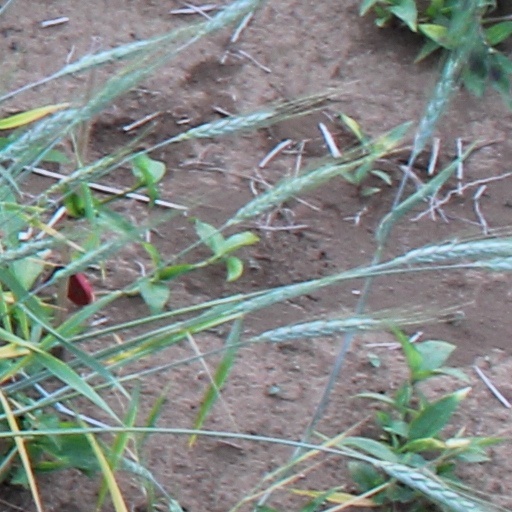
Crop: wheat